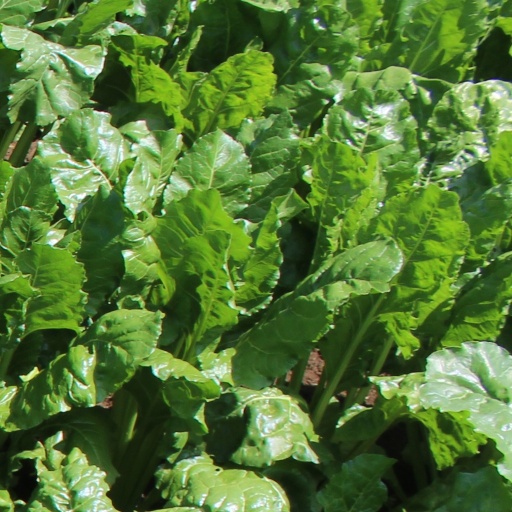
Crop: sugar beet